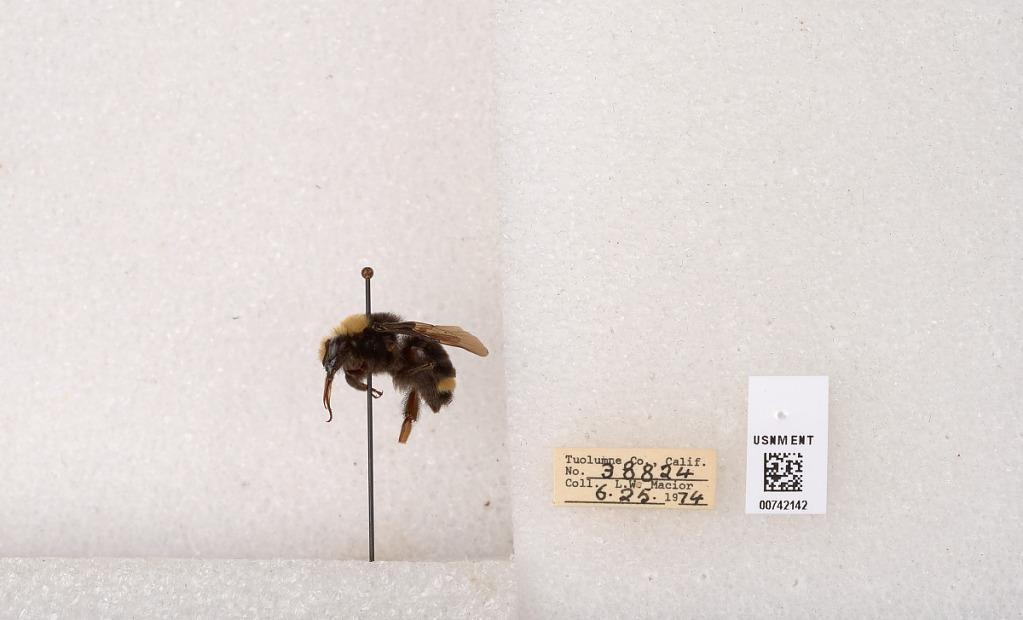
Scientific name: Bombus (Pyrobombus) vosnesenskii Radoszkowski
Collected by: L. Macior
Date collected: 1974-6-25
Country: United States
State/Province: California
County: Tuolumne
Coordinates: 37.9712, -120.228